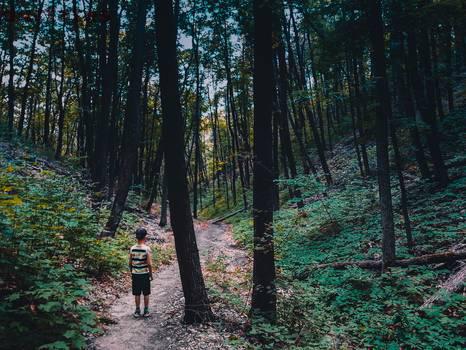
Label: Watermark